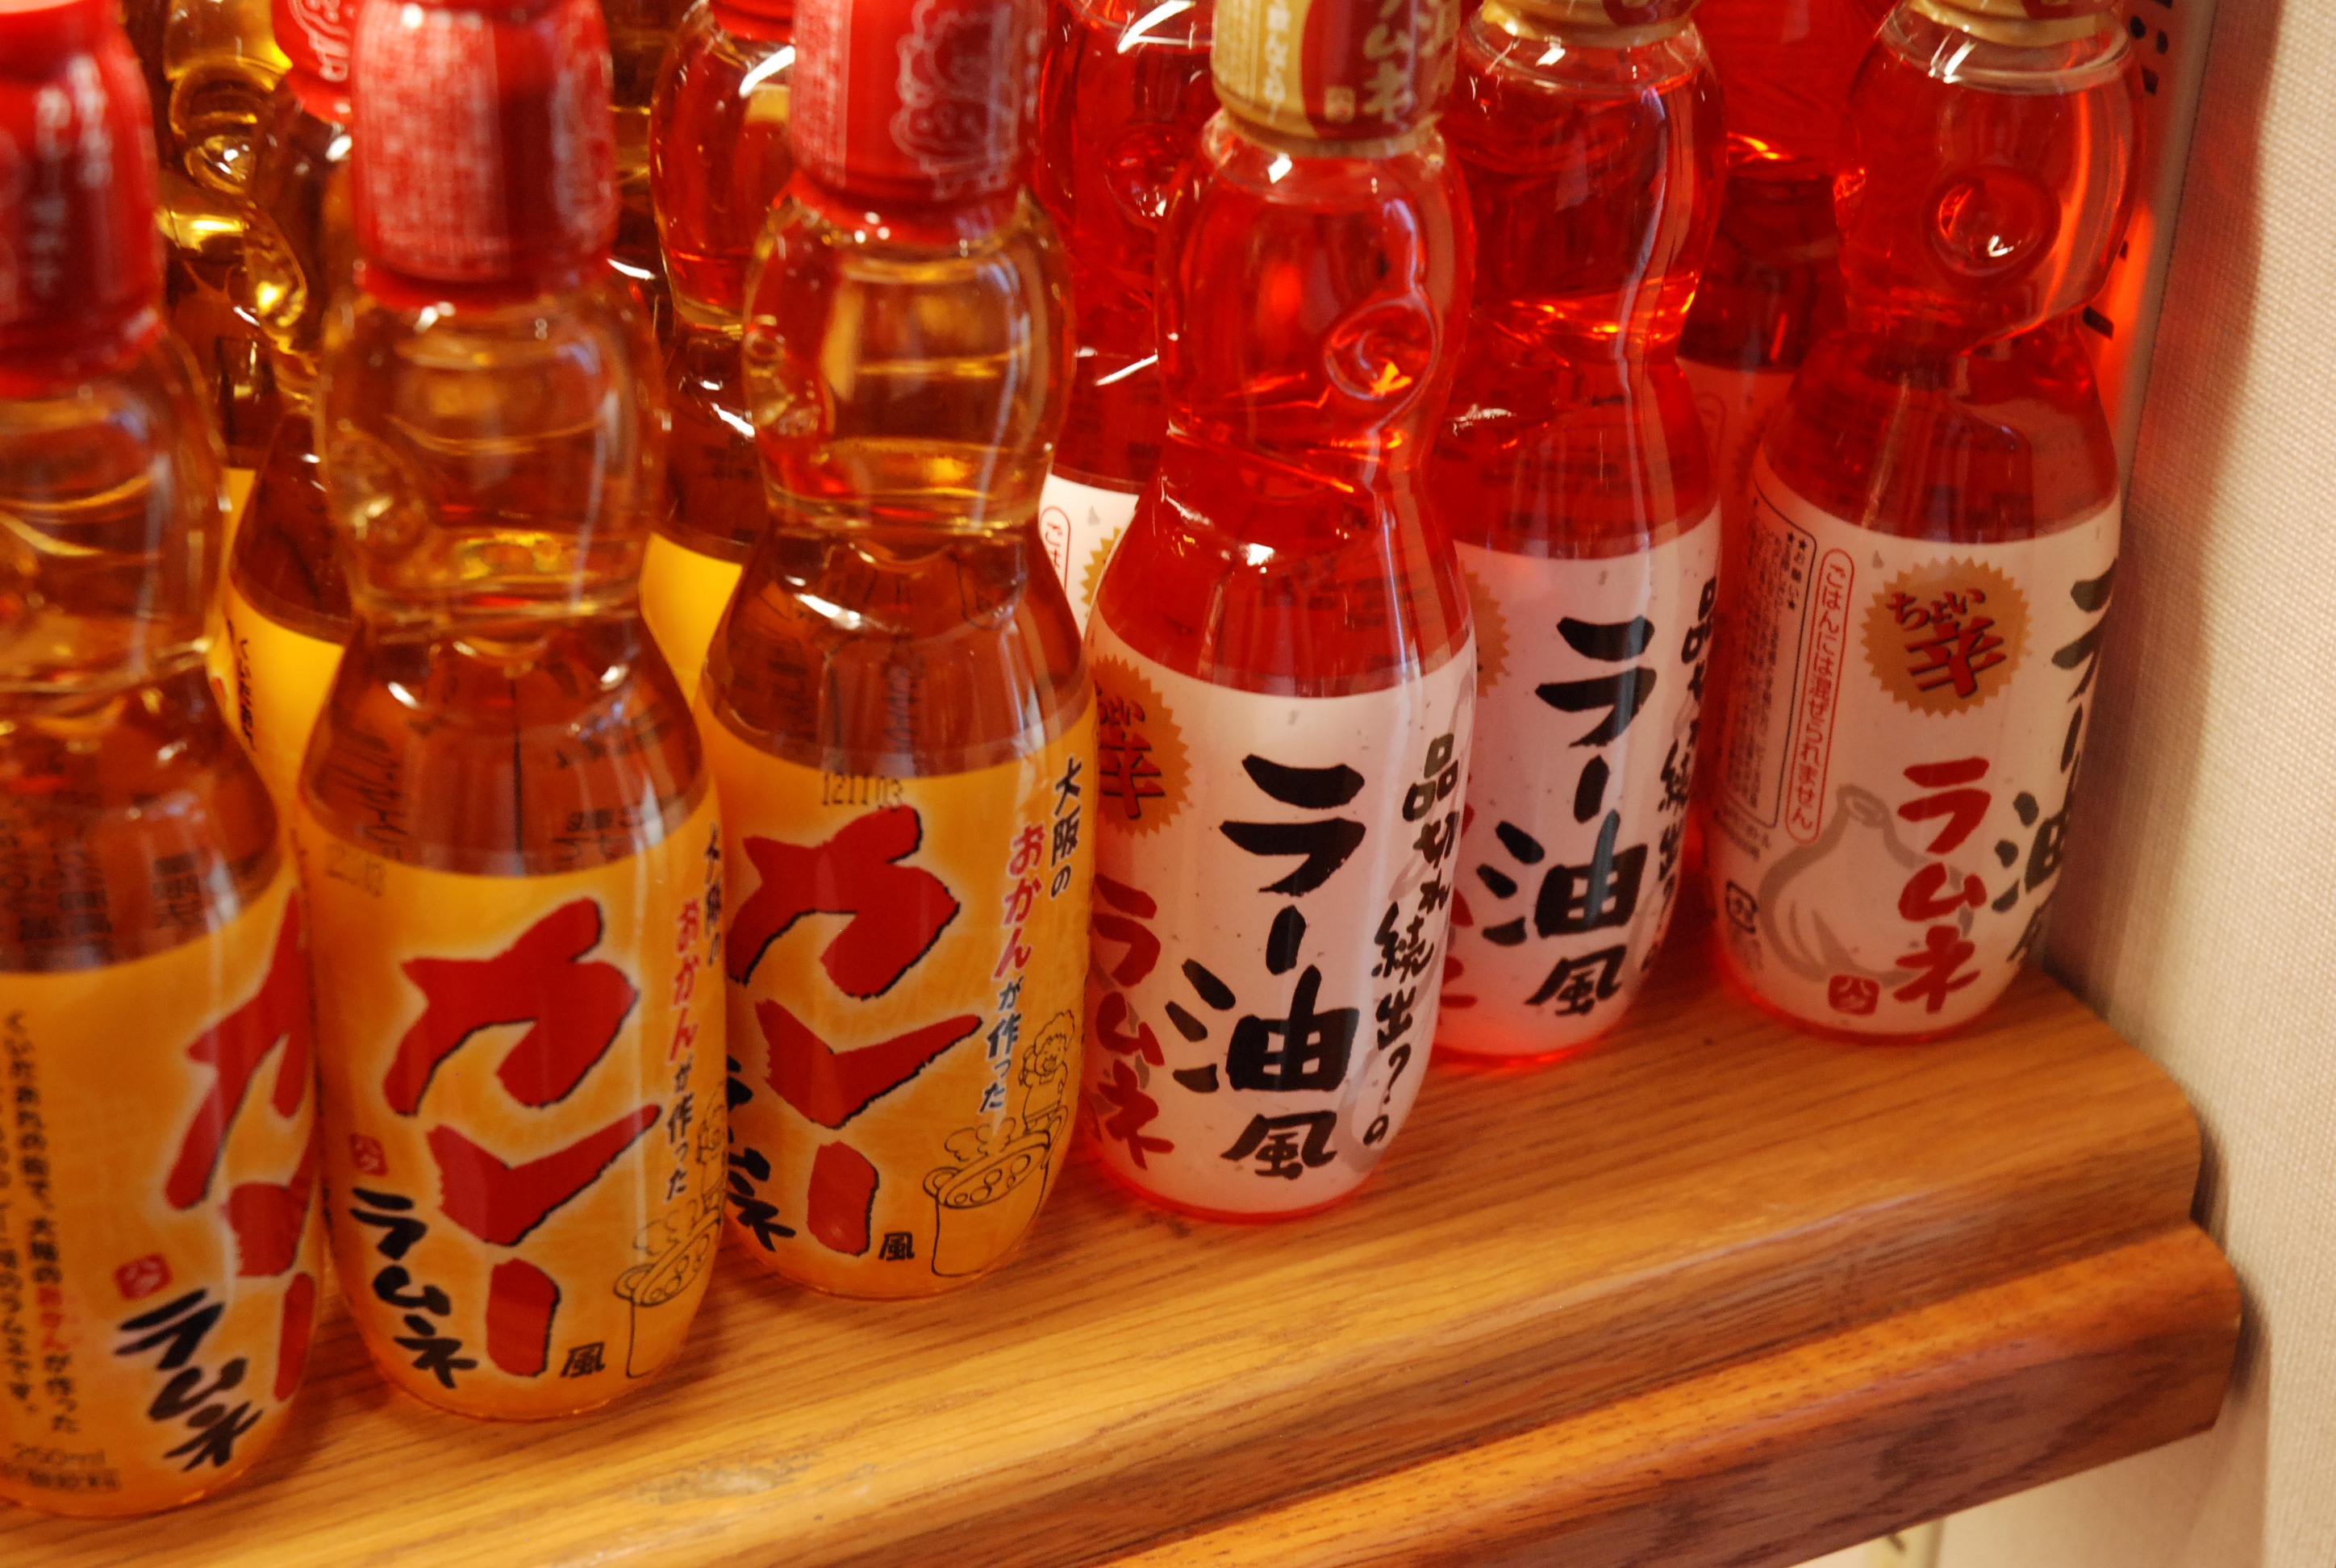
cold, liquid, sweet, food, tropical, beverage, drink, bottle, snack, variety, alcohol, cocktail, thirsty, juice, product, pop, party, tasty, refreshment, cola, exotic, soda, refreshing, citrus, assortment, soft drink, fizzy, carbonated, tonic, fizz, bottled